Madrid Painter

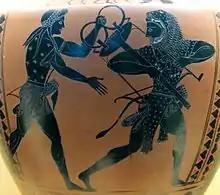
Fight between Apollo and Herakles over the Delphic tripod, "hydria", "circa" 520 BC. Madrid: Museo Arqueológico Nacional de España.

The Madrid Painter was an Attic black-figure vase painter active during the late period of the style, around 520 BC.